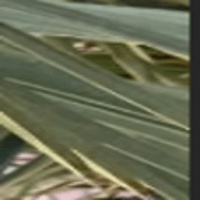
Label: Healthy sample